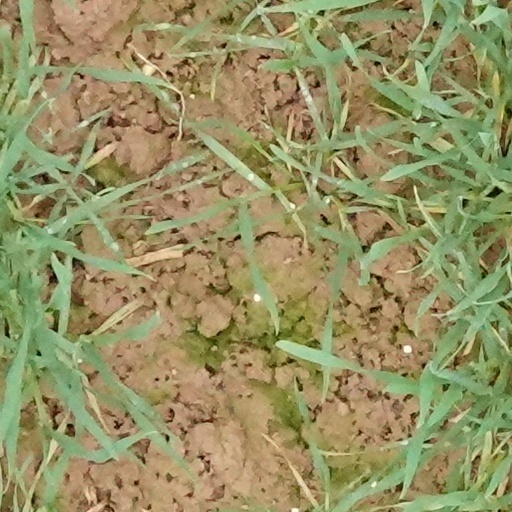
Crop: wheat